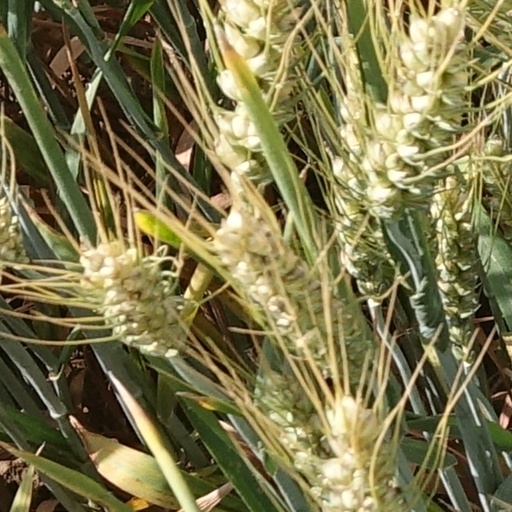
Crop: wheat